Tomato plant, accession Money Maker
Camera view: bottom (45 deg); turntable rotation: 180 degrees
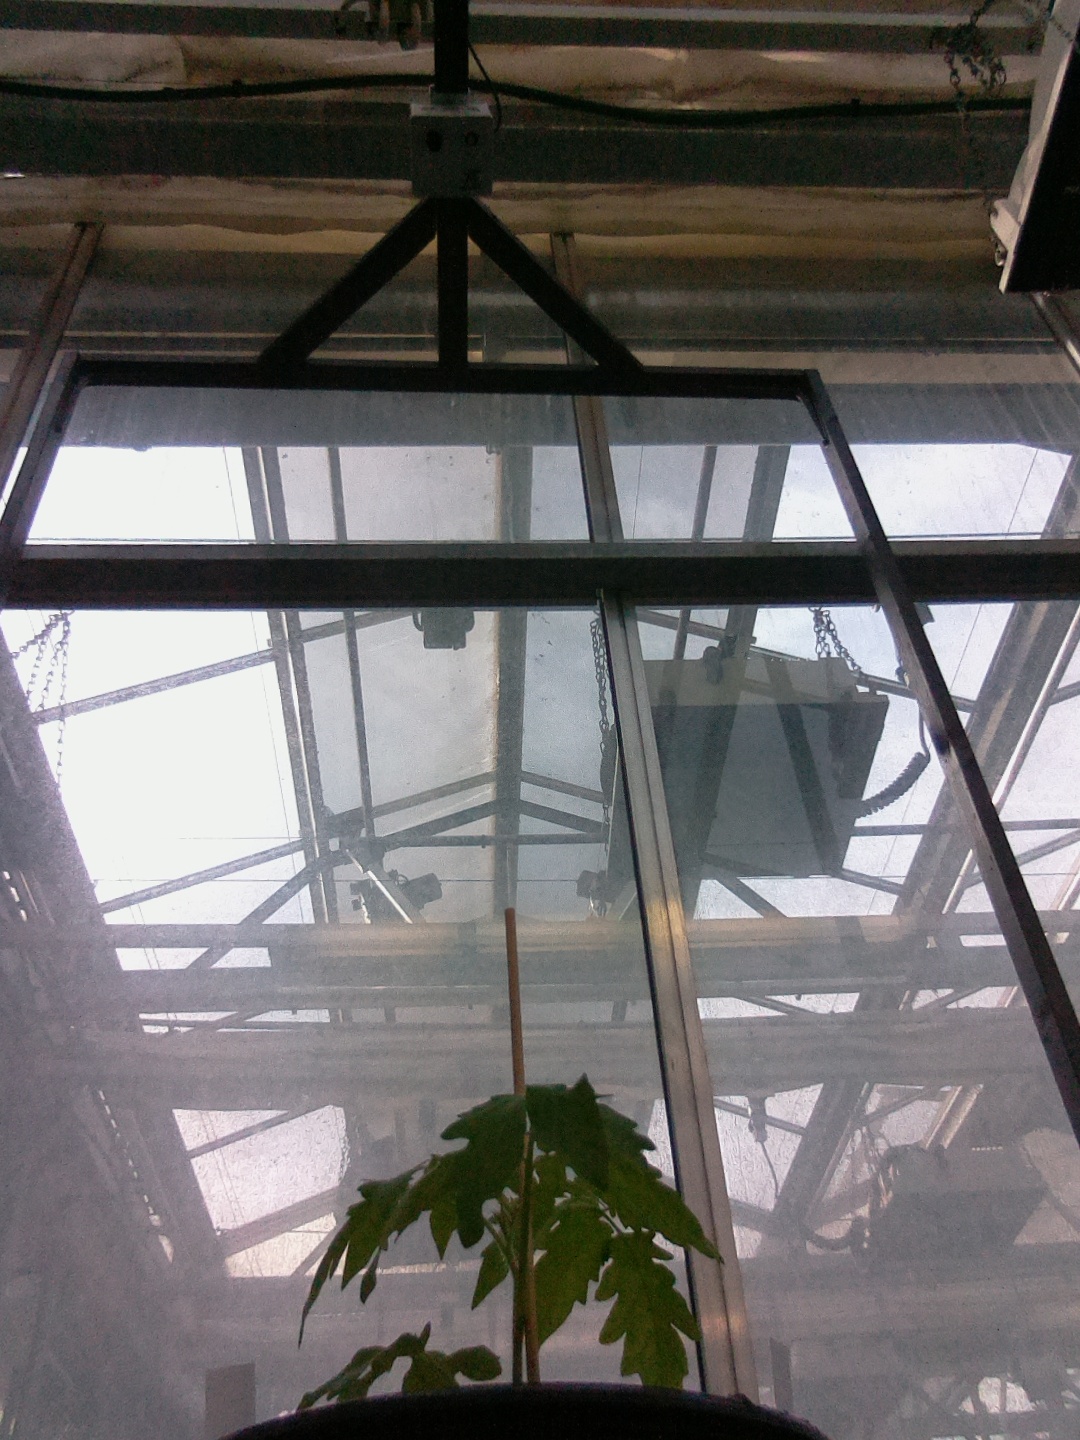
BBCH growth stage 13: 6 of true leaves visible